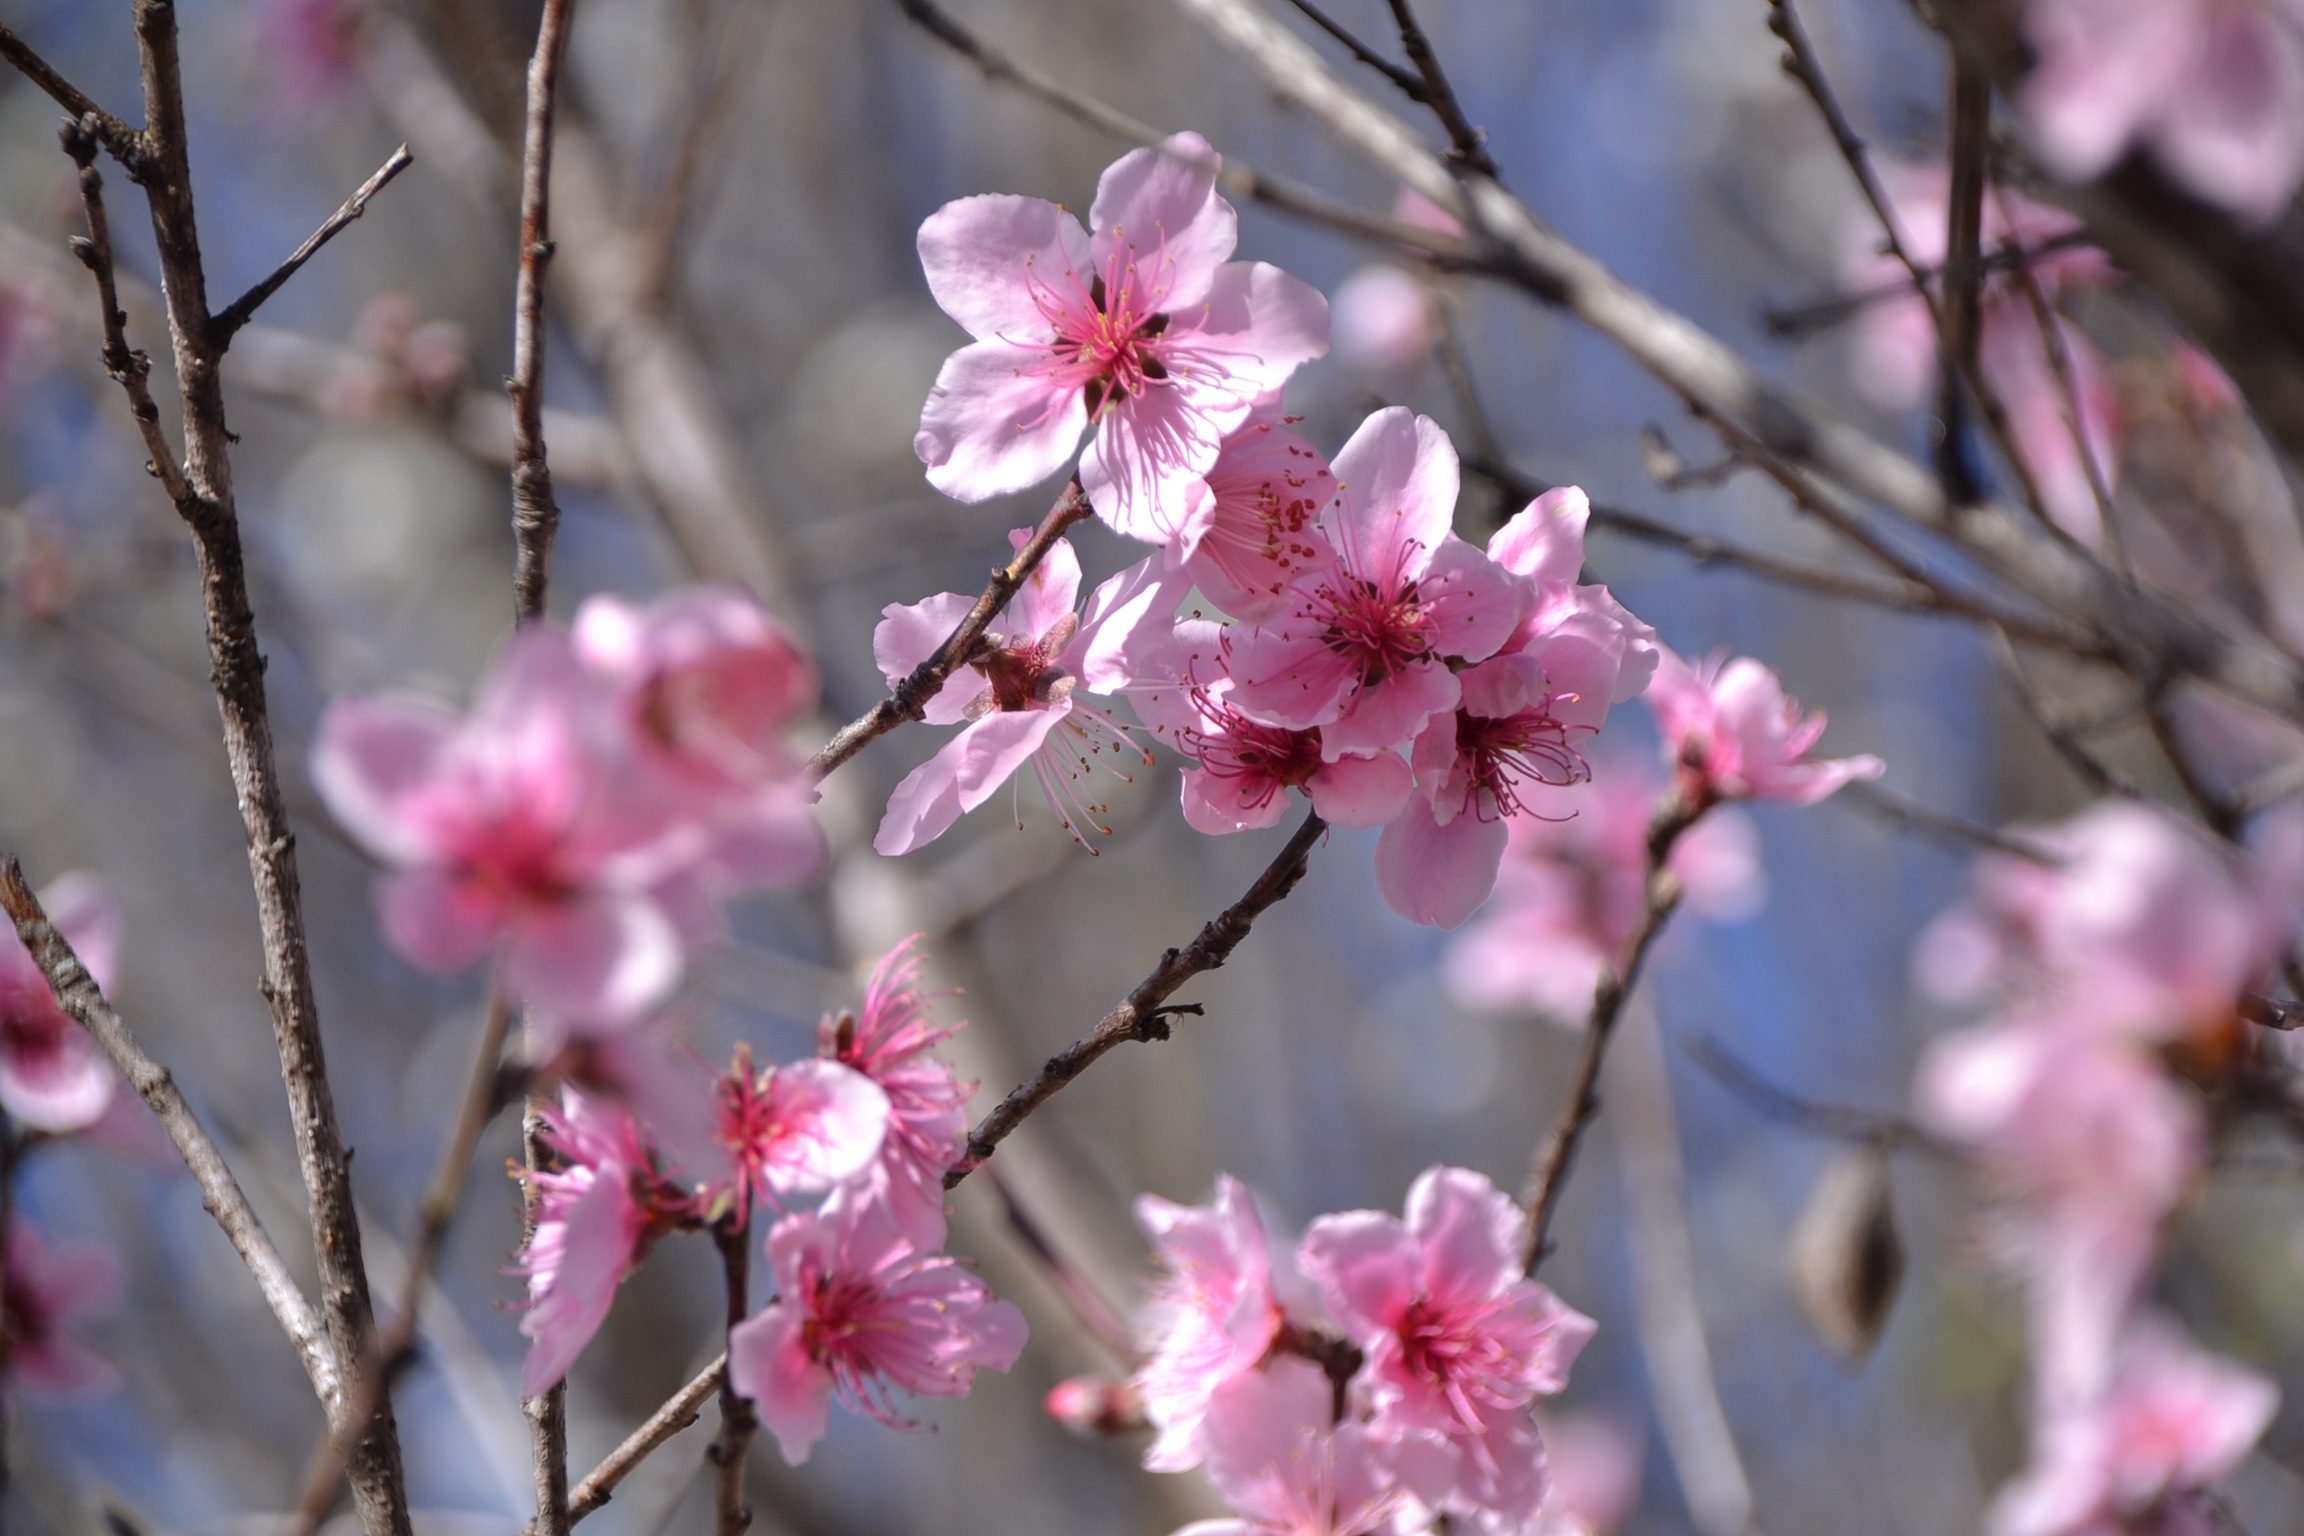
branch, blossom, plant, fruit, flower, petal, bloom, floral, food, spring, produce, macro, botany, pink, flora, cherry blossom, shrub, springtime, cherry, peaches, flowering plant, peach blossoms, land plant